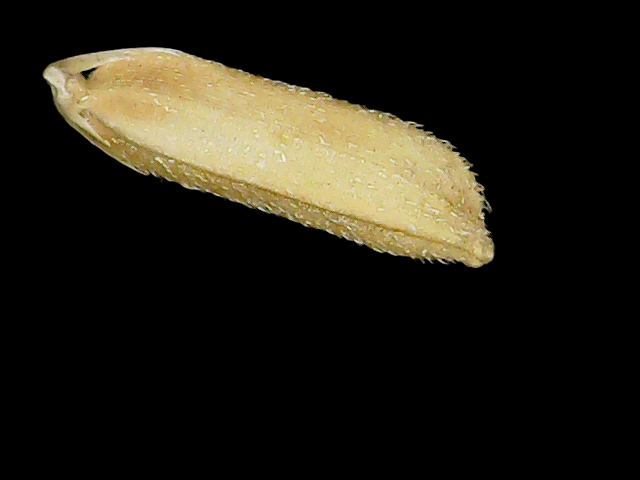
Rice variety: Binadhan16